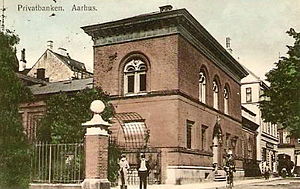
Carl Thonning / Værker
Aarhuus Privatbank (nedrevet)
Carl Gustav Peter Thonning var en dansk arkitekt. Han arbejdede først inden for rammerne af historicismen og byggede senere i en nybarok stil.